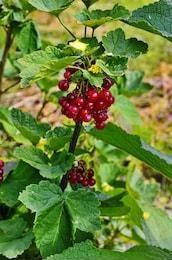
Label: redcurrant